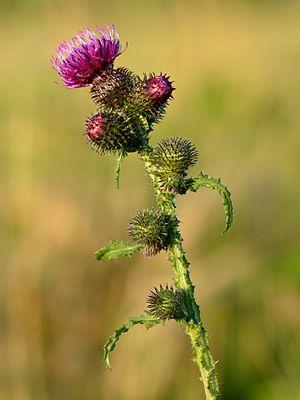
Le genre Carduus regroupe plusieurs plantes épineuses de la famille des Astéracées. Ce genre est très proche des cirses avec lesquels la différence n'est pas toujours facile à faire.
Cette liste de Tracheophyta de Bosnie-Herzégovine, ainsi que d’espèces introduites est un aperçu incomplet d’espèces de mousses, de fougères, de gymnospermes et d’angiospermes citées dans la littérature disponible en langues bosniaque, croate, serbe et serbo-croate. Cet aperçu n’inclue pas des espèces cultivées ni celles occasionnellement introduites.